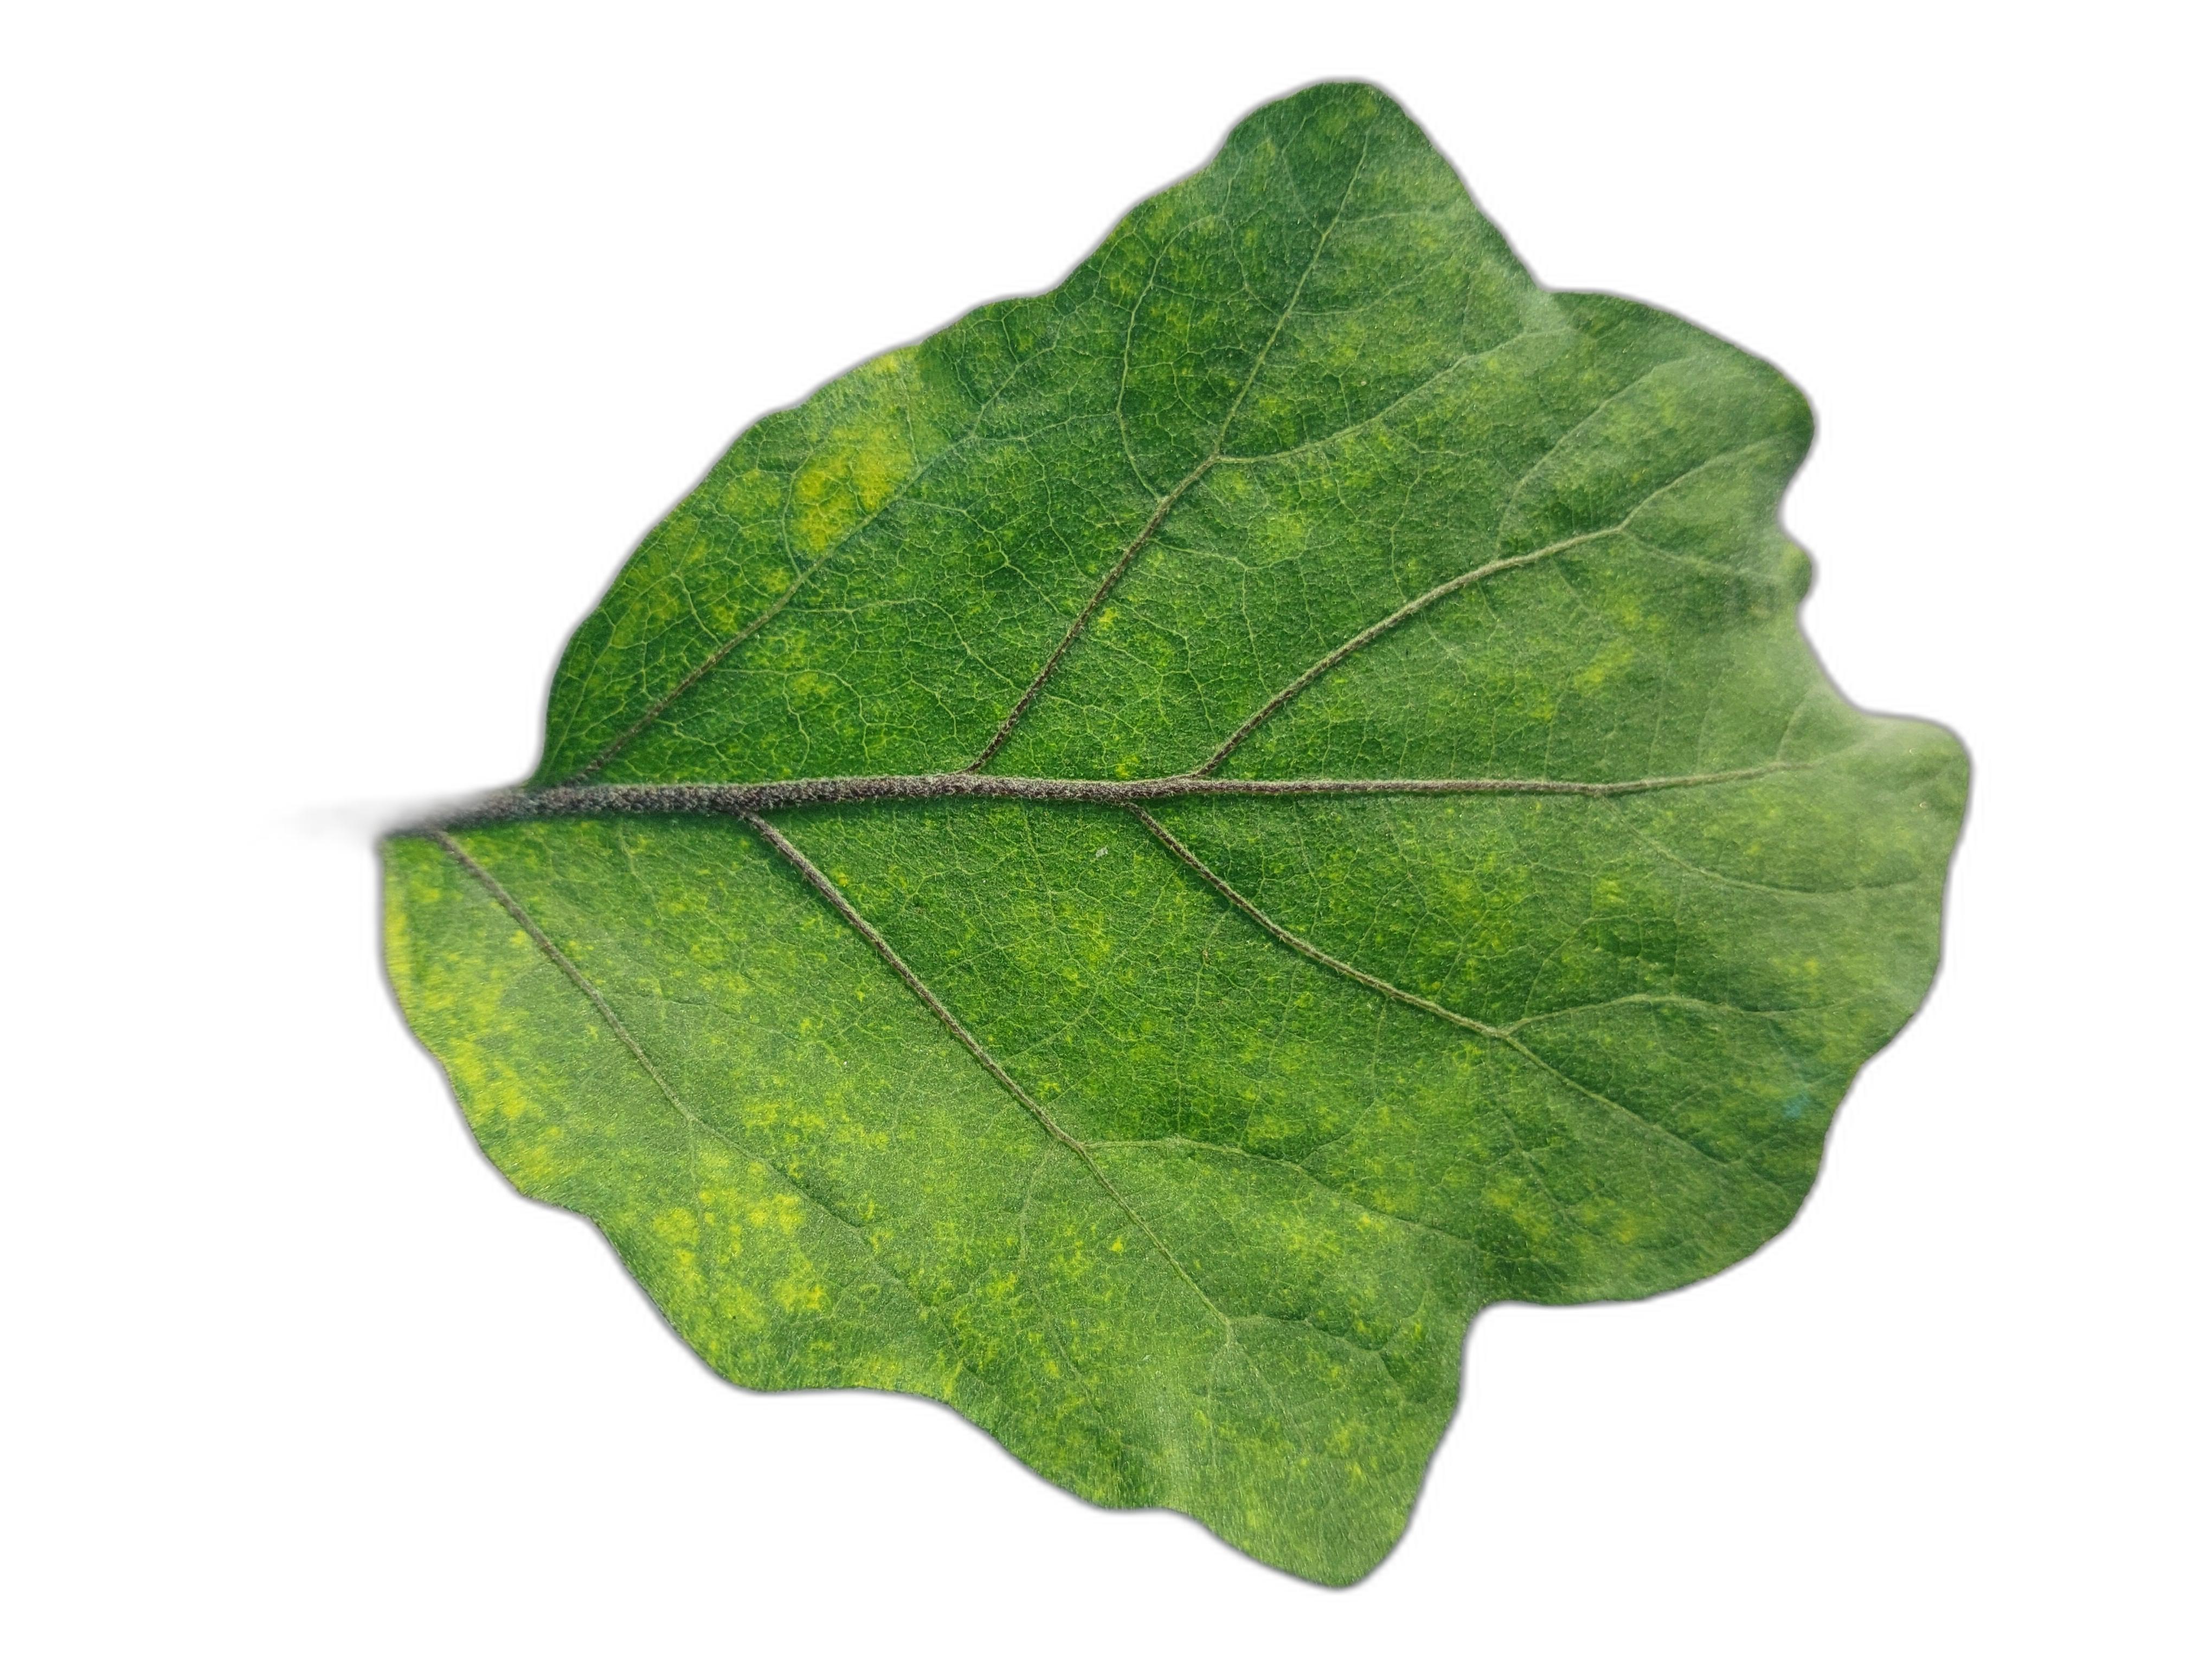
Label: Healthy Leaf